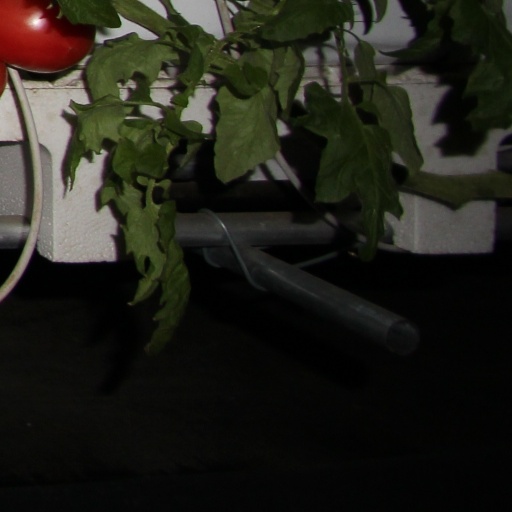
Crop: tomato